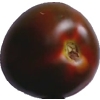
Label: tomato_maroon